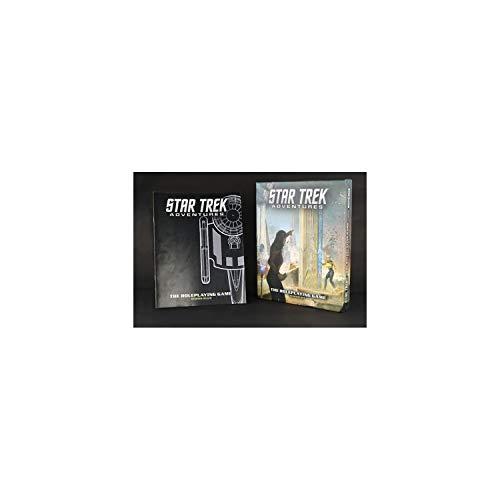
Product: Modiphius Games Star Trek Adventures Starter Set
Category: Toys & Games | Games & Accessories | Card Games
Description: A starter set with everything you need for roleplaying in the Star Trek Galaxy.
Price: $26.93
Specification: ProductDimensions:1.8x9x11.5inches|ItemWeight:1.5pounds|ShippingWeight:1.51pounds(Viewshippingratesandpolicies)|ASIN:B07F2P93XM|Itemmodelnumber:B07F2P93XM|Manufacturerrecommendedage:12yearsandup